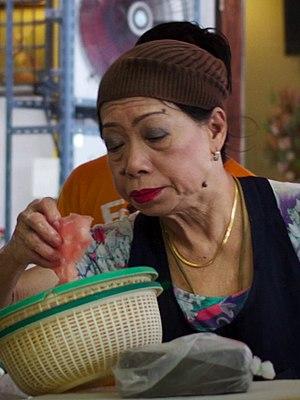
Jay Fai est un restaurant de rue à Bangkok et un surnom de son propriétaire éponyme, dont le vrai nom est Supinya Junsuta. Le restaurant sert principalement des plats de fruits de mer cuits au wok, et est très populaire parmi les amateurs de nourriture malgré ses prix élevés. Il a reçu une étoile dans le Guide Michelin de Bangkok 2018.